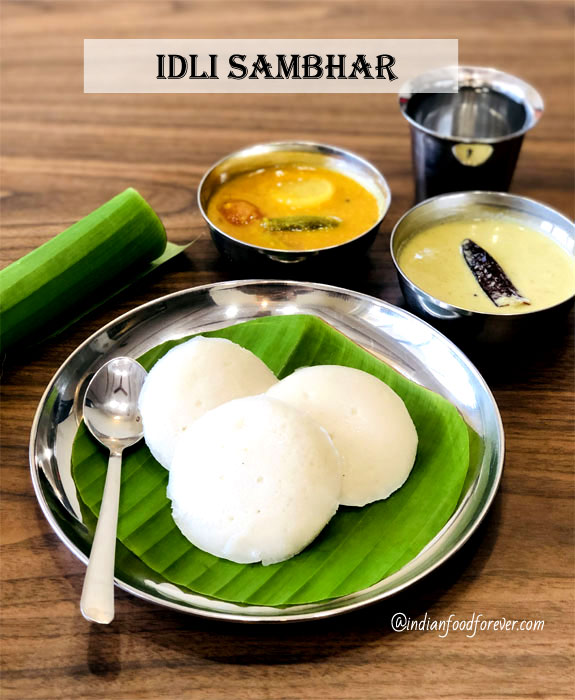
Dish: idli